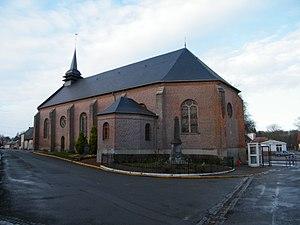
Église Saint-Martin de Vaudricourt (Somme).
Vaudricourt est une commune française située dans le département de la Somme, en région Hauts-de-France.
L'église Saint-Martin de Vaudricourt est une église catholique située à Vaudricourt, dans le département de la Somme, en France, à l'ouest d'Abbeville.